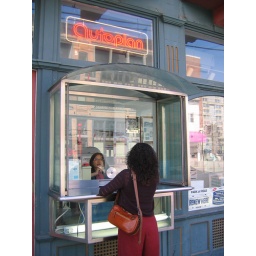
The drive through marriage certificate window in the narrowest office in the world according the Guinness book of records.